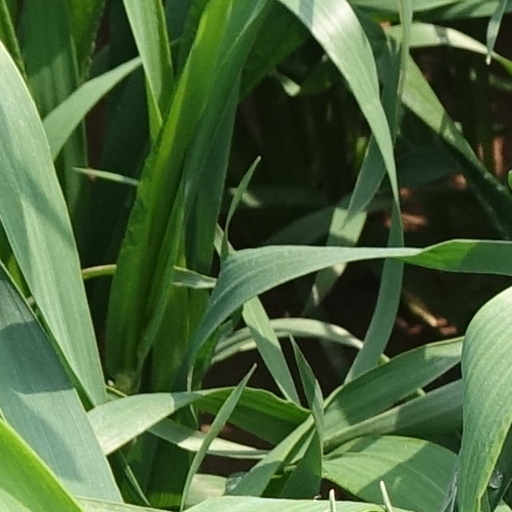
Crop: wheat